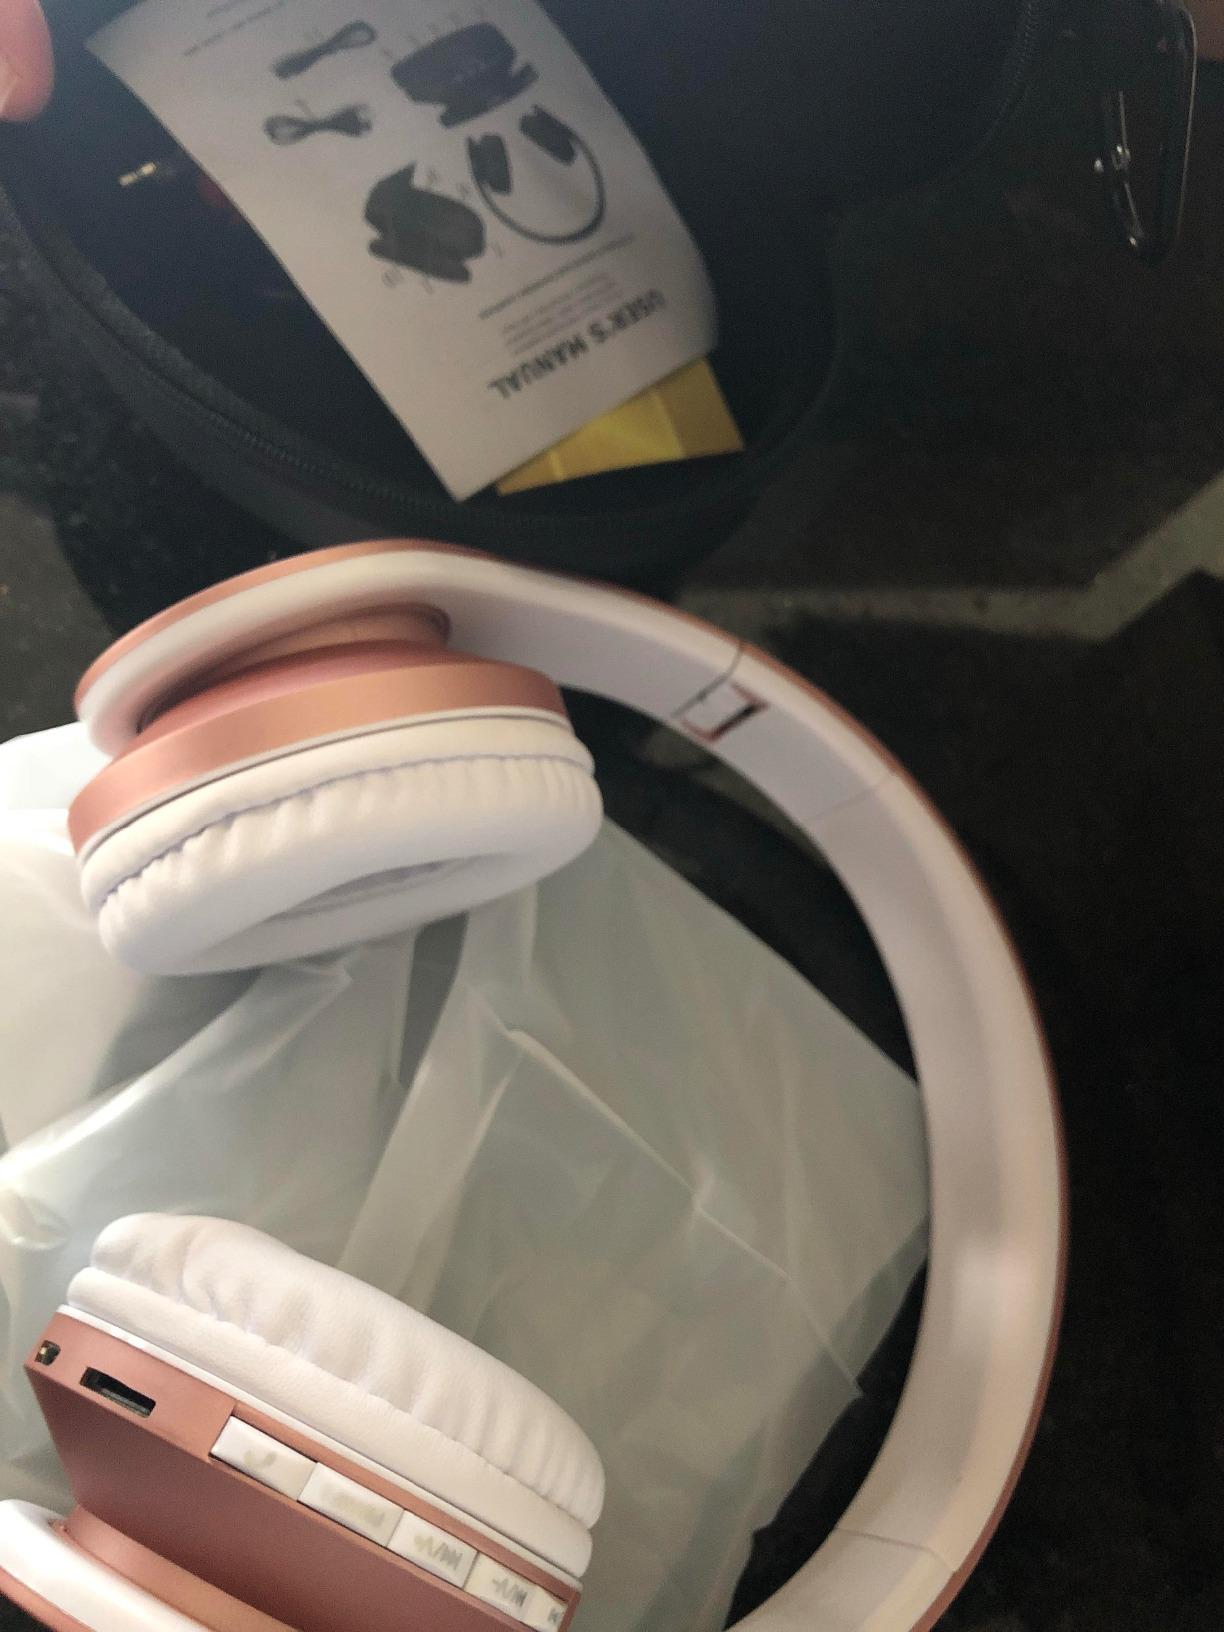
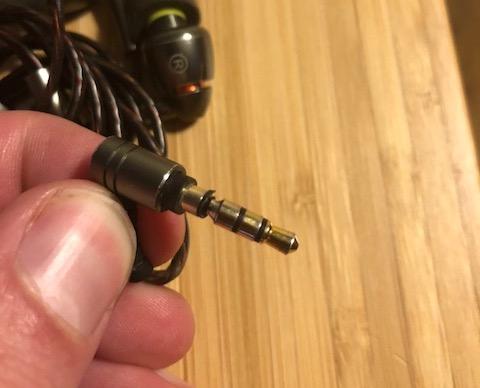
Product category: headphones
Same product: no